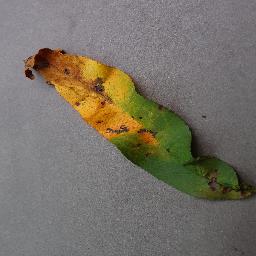
Label: Peach___Bacterial_spot